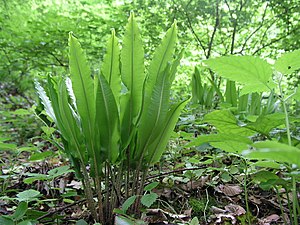
Hjortetunge / Galleri
Vækstform.
Hjortetunge er en bregne med urteagtige og dog stedsegrønne blade, der danner en grundstillet roset. Planten er ret sjælden som vildtvoksende i Danmark, men bliver dyrket som skyggeplante i haverne.